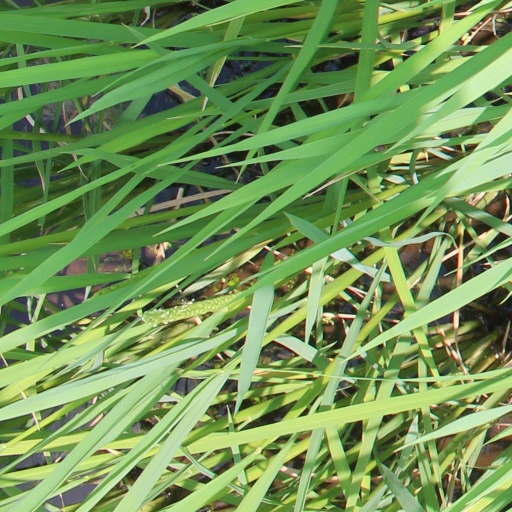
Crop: rice